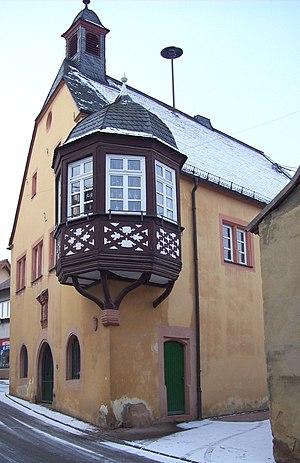
Frei-Laubersheim est une municipalité allemande située dans le land de Rhénanie-Palatinat et l'Arrondissement de Bad Kreuznach.